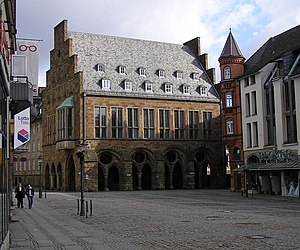
Werner March
Genopbygning af rådhuset i Minden
Werner Julius March var en tysk arkitekt. Hans mest berømte bygningsværk er Olympiastadion Berlin.